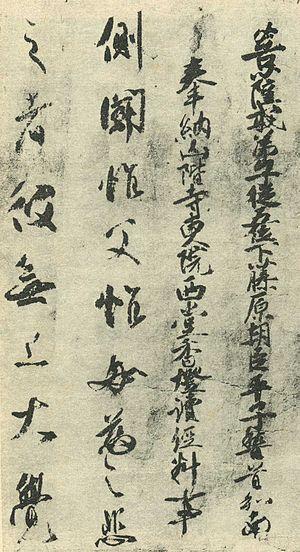
Tachibana no Hayanari est un fonctionnaire du gouvernement, un calligraphe et un membre du clan Tachibana de l'époque de Heian de l'histoire du Japon. Il voyage en Chine en 804 avant d'en revenir en 806. Il meurt durant son trajet vers la province d'Izu, exilé pour une supposée participation à une polémique relative à la succession impériale. Son ouvrage calligraphique le plus célèbre qu'nous reste est le Ito Naishin'no Ganmon, à présent dans les collections de la maison impériale. Il est honoré comme faisant partie du groupe sanpitsu, composé de trois calligraphes exceptionnels.